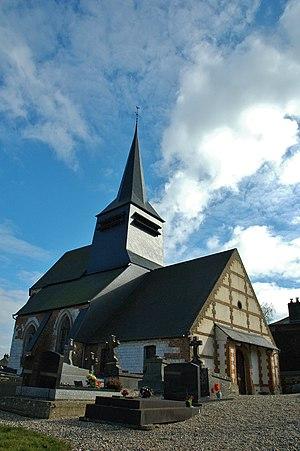
Église de Callengeville (Seine Maritime — France). Fin XVe siècle. Description plus complète voir la ""Source"" ci-dessous"
Callengeville est une commune française située dans le département de la Seine-Maritime en région Normandie.